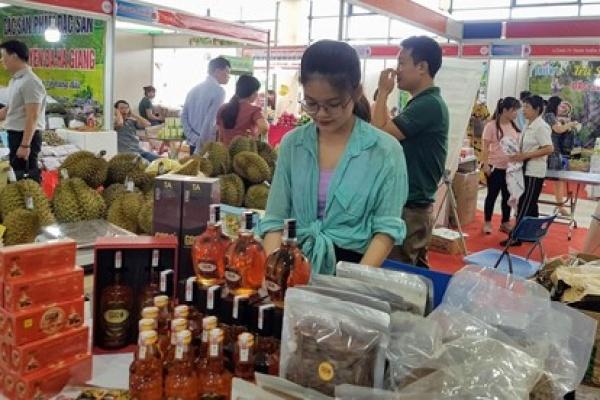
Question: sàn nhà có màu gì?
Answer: sàn nhà có màu đỏ